Virtuti Militari

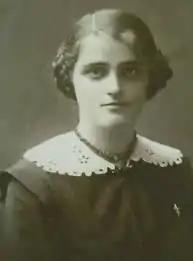
Wartime nurse Teresa Grodzińska, the first woman in the Second Polish Republic to receive Virtuti Militari.

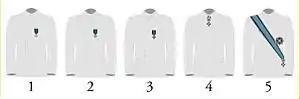

Poland regained its independence in 1918 as the Second Republic of Poland and the Polish Sejm reintroduced the Virtuti Militari on 1 August the following year under a new official name, the "Military Award Virtuti Militari" ("Order Wojskowy Virtuti Militari"). A new statute of the decoration was also passed, and the class system introduced under the Duchy of Warsaw was re-introduced. According to the new statute, crosses of each class could be awarded to a different class of soldiers and for various deeds: